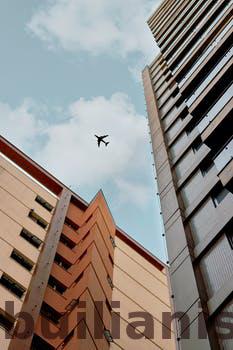
Label: Watermark